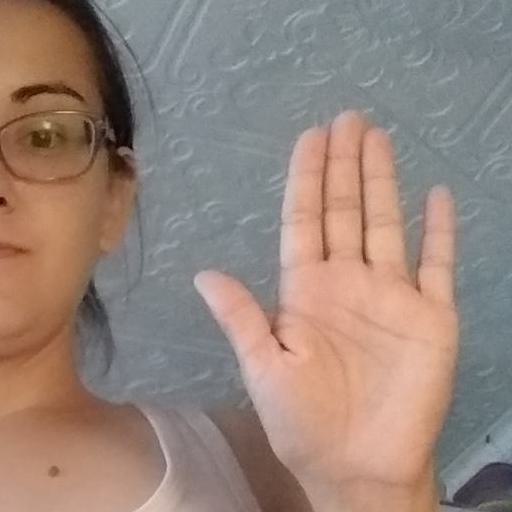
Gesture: stop